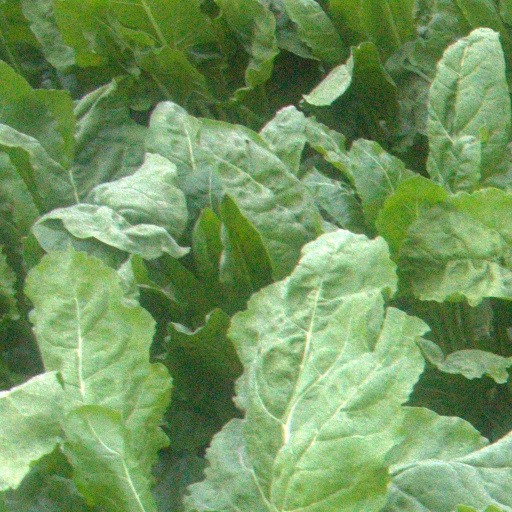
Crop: sugar beet